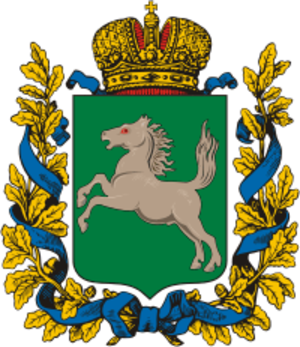
Le gouvernement de Tomsk est une ancienne division administrative de l’Empire russe et de la R.S.F.S.R. située en Sibérie occidentale, avec pour capitale la ville de Tomsk. Créé en 1804, le gouvernement exista jusqu’en 1925.